Battle of Cedar Mountain

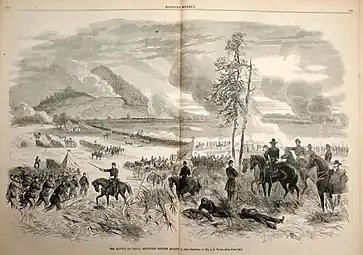
Engraving of the Battle of Cedar Mountain, August 9, 1862, from a sketch by Alfred R. Waud

At this dire point, Gen. Jackson rode to that part of the field to rally the men and came upon members of the 27th Virginia, part of what had once been his old brigade. Intending to inspire the troops there, he attempted to brandish his sword; however, due to the infrequency with which he drew it, it had rusted in its scabbard and he was unable to dislodge it. Undaunted, he unbuckled the sword from his belt and waved it, scabbard and all, over his head. He then grabbed a battle flag from a retreating standard bearer and yelled at his men to rally around him. The rallied troops joined with advancing reinforcements from Maj. Gen. A.P. Hill's division to blunt Crawford's advance. Meanwhile, having learned of the collapse of Garnett's position and the rout of the 27th Virginia, Col. Ronald ordered the Stonewall Brigade's remaining four regiments to wheel to the right, bringing their battle line into the western end of the wheat field in Crawford's rear. Under pressure in their front from fresh troops of Brig. Gen. Lawrence O'Bryan Branch's brigade and with the Stonewall Brigade about to cut them off from the rest of the Union army, Crawford's men began streaming back through the wheat field. An advance by the 5th Virginia resulted in the capture of large numbers of Federals, as well as three Union battle flags. "Pen and thought combined cannot do this subject justice,” recalled a captain in the 5th Connecticut. “It was as if the men had deliberately walked into a fiery furnace and I only wonder how many escaped from certain death upon that field.” Crawford ordered his final reserve regiment, the 10th Maine, to hold off the Confederates long enough for the rest of the brigade to withdraw. Standing alone against elements of three Confederate brigades, the 461 man regiment lost 179 men in a fight that some survivors claimed lasted as little as five minutes.